Duchy of Croatia

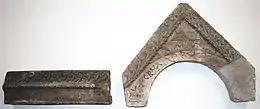
Branimir inscription (879–892), a Latin language reference to Duke Branimir as "Dux Cruatorum".

Recent archaeological findings from at Bojna near Glina in Lower Pannonia, including rich burial (golden spurs with mounting set, pendant with rock crystal, gold coin of Constantine V, clothing woven with gold threads) belonging to a local duke at Bojna, which have very similar analogies in Biskupija near Knin and Morpolača near Stankovci in Dalmatia, indicate it belonged to the Croats who spread control to the area around Sisak.